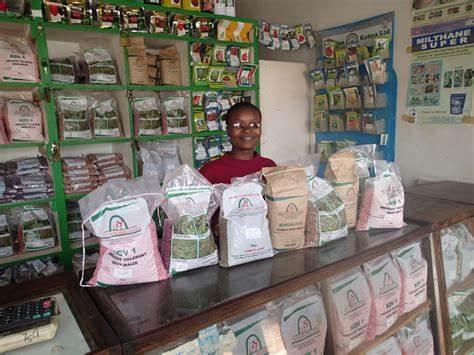
Duka linalouza pembejeo za kilimo, ndani ya duka hilo kuna rafu kubwa iliyojaa bidhaa, aina ya mbegu zilizofungashwa vizuri, huku zikiwa na picha za mazao hayo pamoja na maelekezo ya kutumia mbegu hizo.